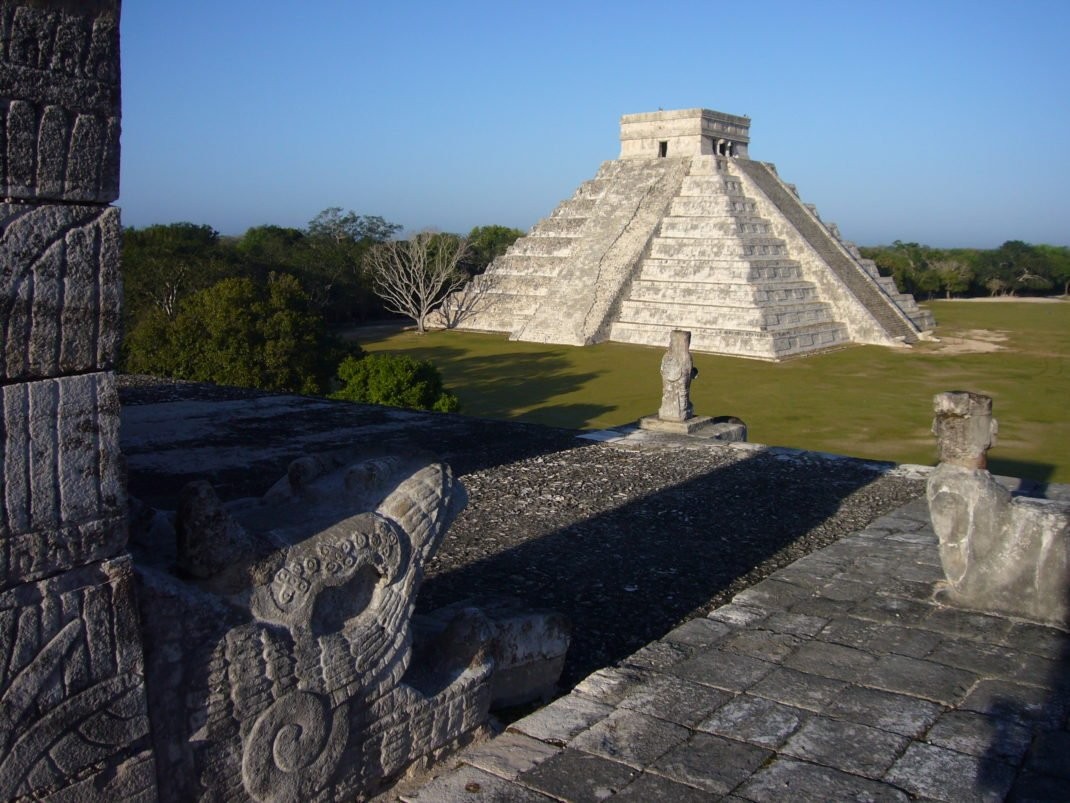
Landmark: Chichen Itza